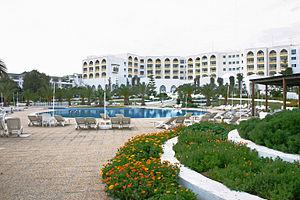
L'attentat de Sousse est un attentat terroriste islamiste survenu le 26 juin 2015 dans la station balnéaire de Port El-Kantaoui près de Sousse, en Tunisie, et ayant fait 39 morts et 39 blessés. Perpétré par Seifeddine Rezgui, il est revendiqué par l'organisation État islamique.